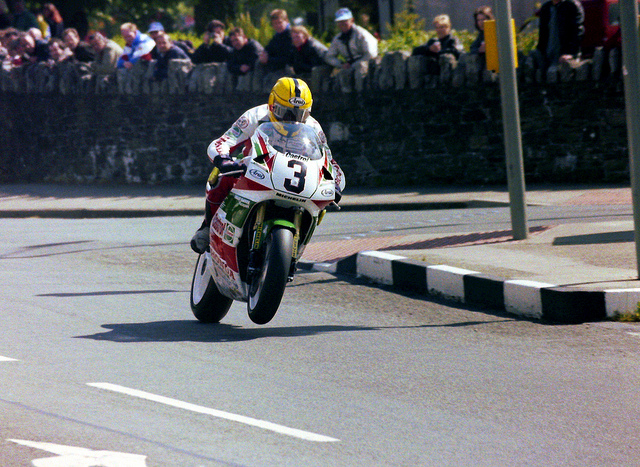
user: Given an image and a question. Answer the question in a short answer. Question: Who usually rides this type of vehicle? Short Answer:
assistant: racer